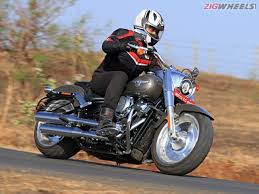
Vehicle type: Motorcycles